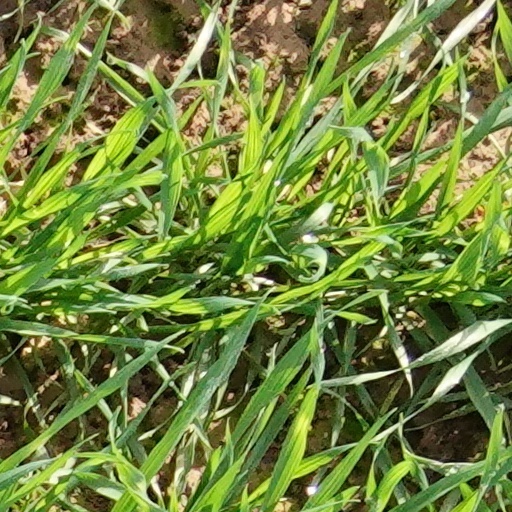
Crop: wheat